Luke Gygax

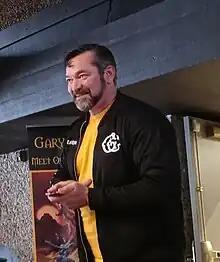

Gygax is the producer for the Gaxx Pack, a D&D game streamed to Twitch and run by Jason Charles Miller as the Game Master. He also participates in streaming D&D games, interviews, and is active in the Los Angeles gaming community.